SS South Steyne

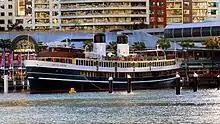
Floating restaurant and function centre, Darling Harbour, 2015

By 1970, the Manly ferry service was struggling due to lower patronage and maintenance of older ferries, including "South Steyne", was being reduced. Brambles Holdings took over the Manly service from Port Jackson and Manly Steamship Company in 1971. Several ferries were retired and reduced maintenance saw "South Steyne"s sea-going certificate cancelled in 1973 ending the ocean cruises. At this time, "South Steyne" was the last steam ferry operating in Sydney. Her engines used three times the fuel of the other two remaining Manly ferries - the significantly smaller diesel-electric powered and .